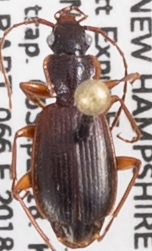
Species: Cymindis cribricollis
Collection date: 2018-09-05
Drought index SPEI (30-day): -0.674
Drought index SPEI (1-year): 0.216
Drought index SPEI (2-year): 0.47